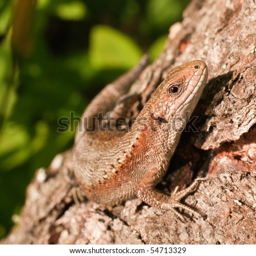
a close up photo of a lizard .